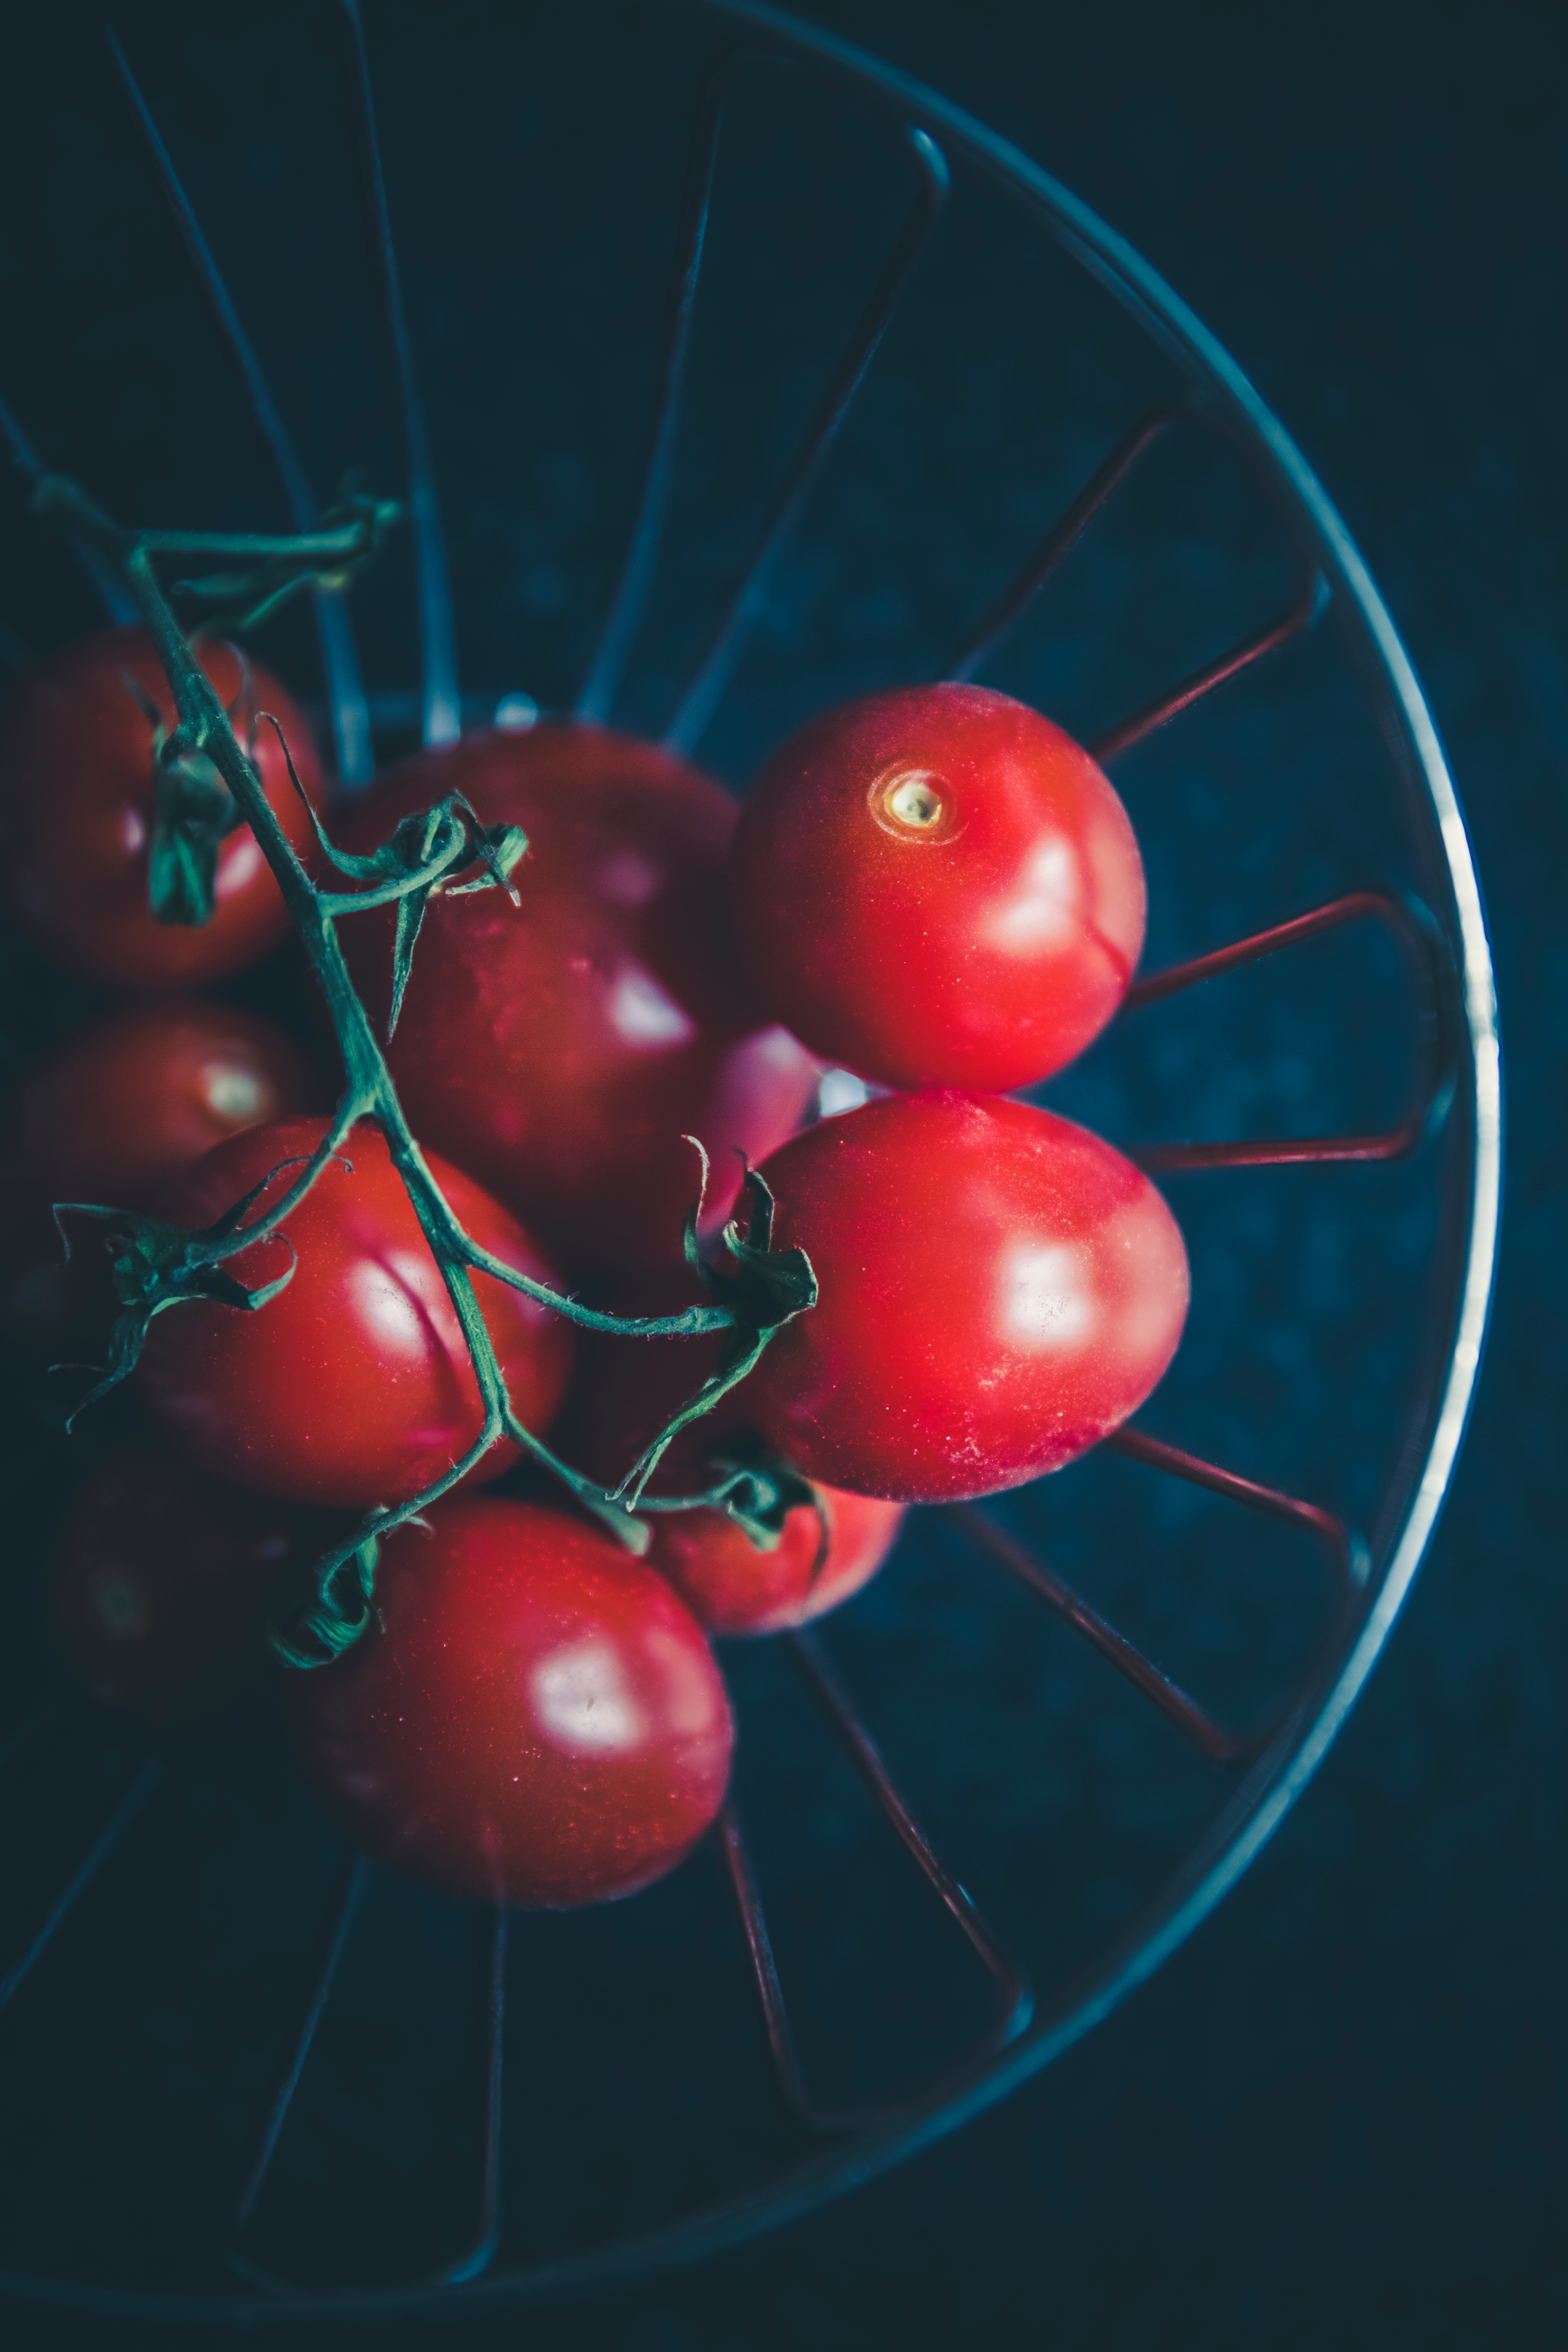
plant, fruit, flower, food, red, produce, circle, painting, illustration, organ, macro photography, flowering plant, still life photography, computer wallpaper, land plant